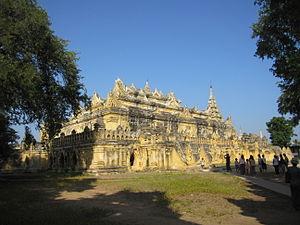
Ava ou Ratanapura est une ancienne capitale royale de Birmanie, située dans la Région de Mandalay, près de Sagaing et d'Amarapura. Elle porte aujourd'hui le nom d'Innwa.